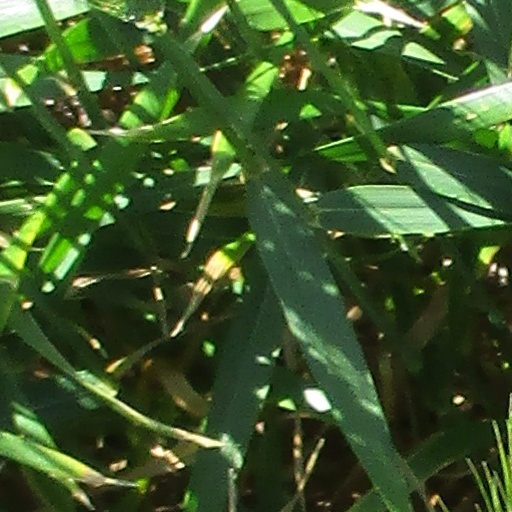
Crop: wheat